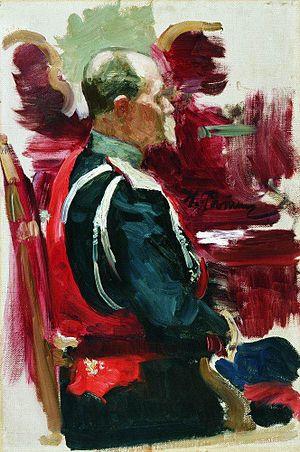
Session protocolaire du Conseil d’État, de son titre complet Session solennelle du Conseil d'État du 7 mai 1901 pour le jour du jubilé des cent ans depuis son institution est un tableau d'Ilia Répine.